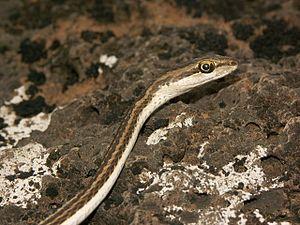
Psammophis schokari, la Couleuvre de Forsskal, est une espèce de serpents de la famille des Lamprophiidae.
Psammophis est un genre de serpents de la famille des Lamprophiidae.